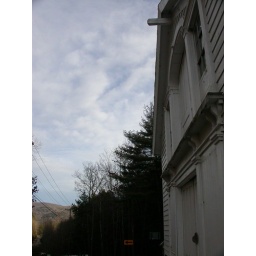
Another old building in Edinburg- this one I believe was a water powered machine shop at one point.